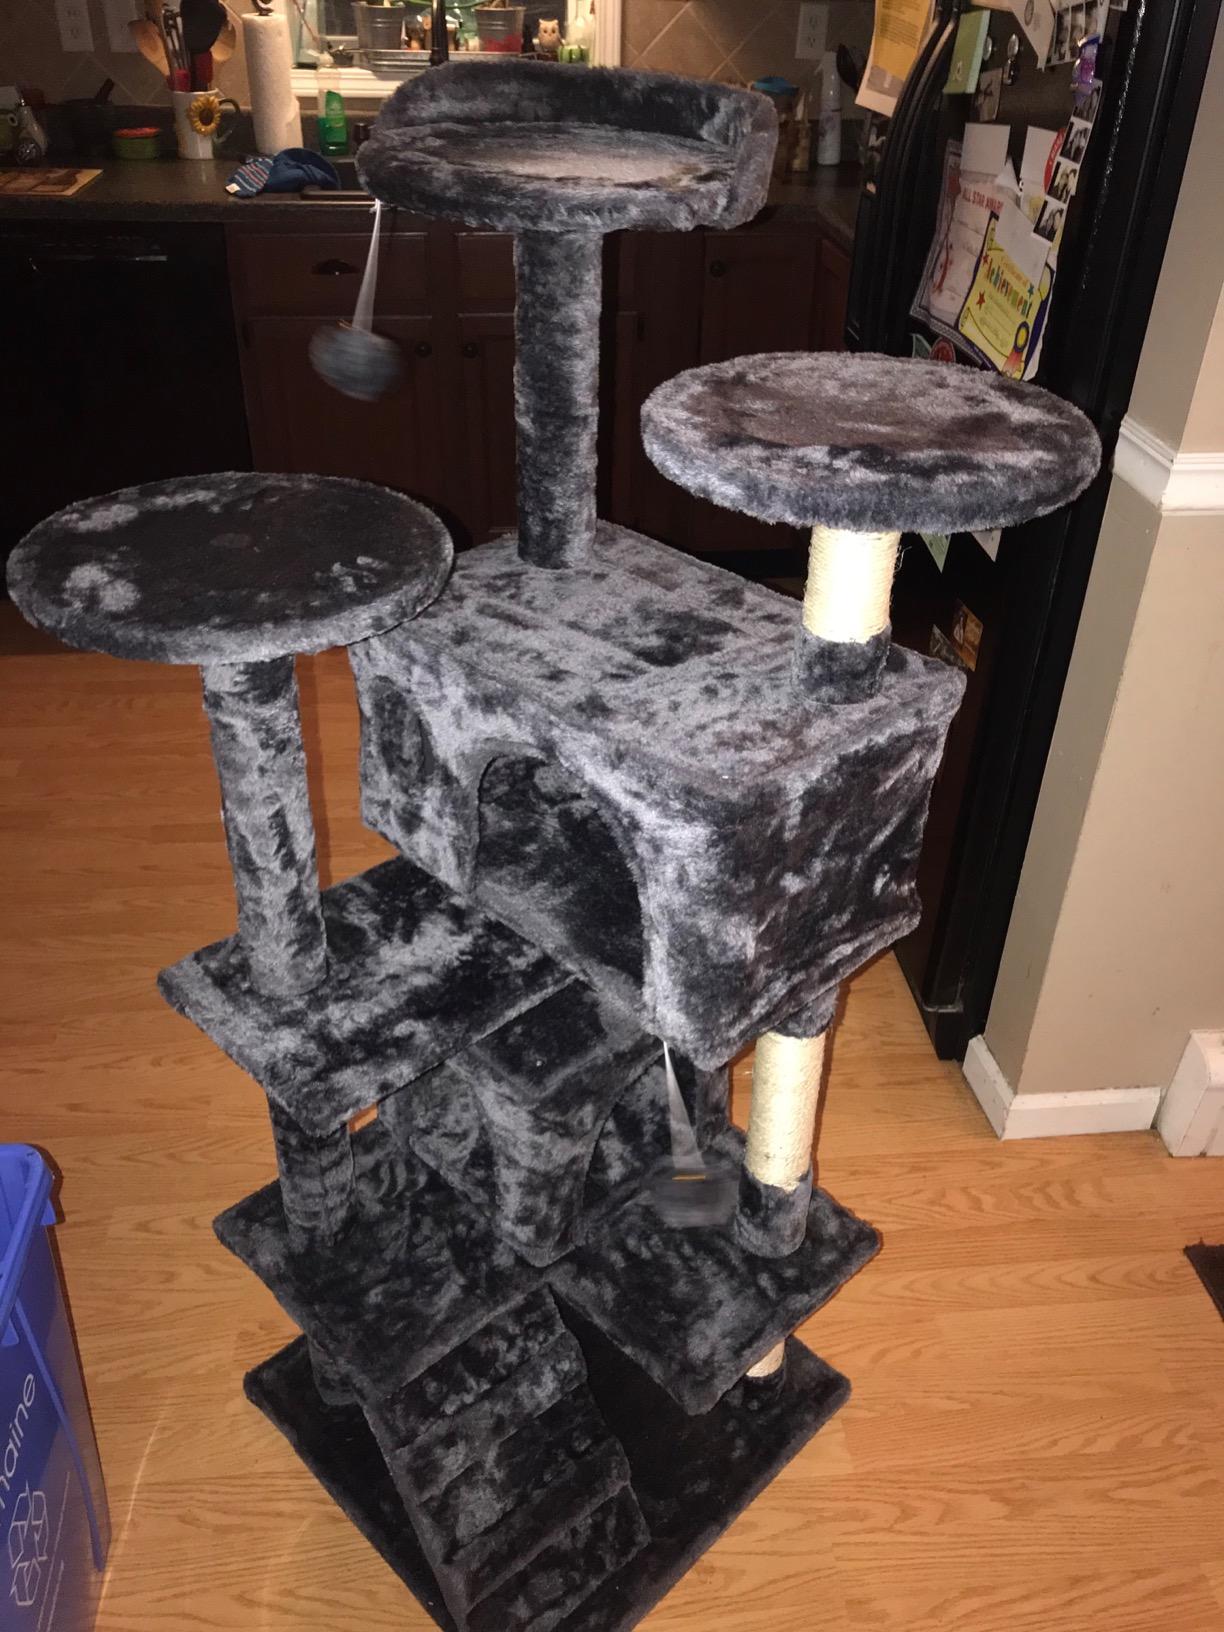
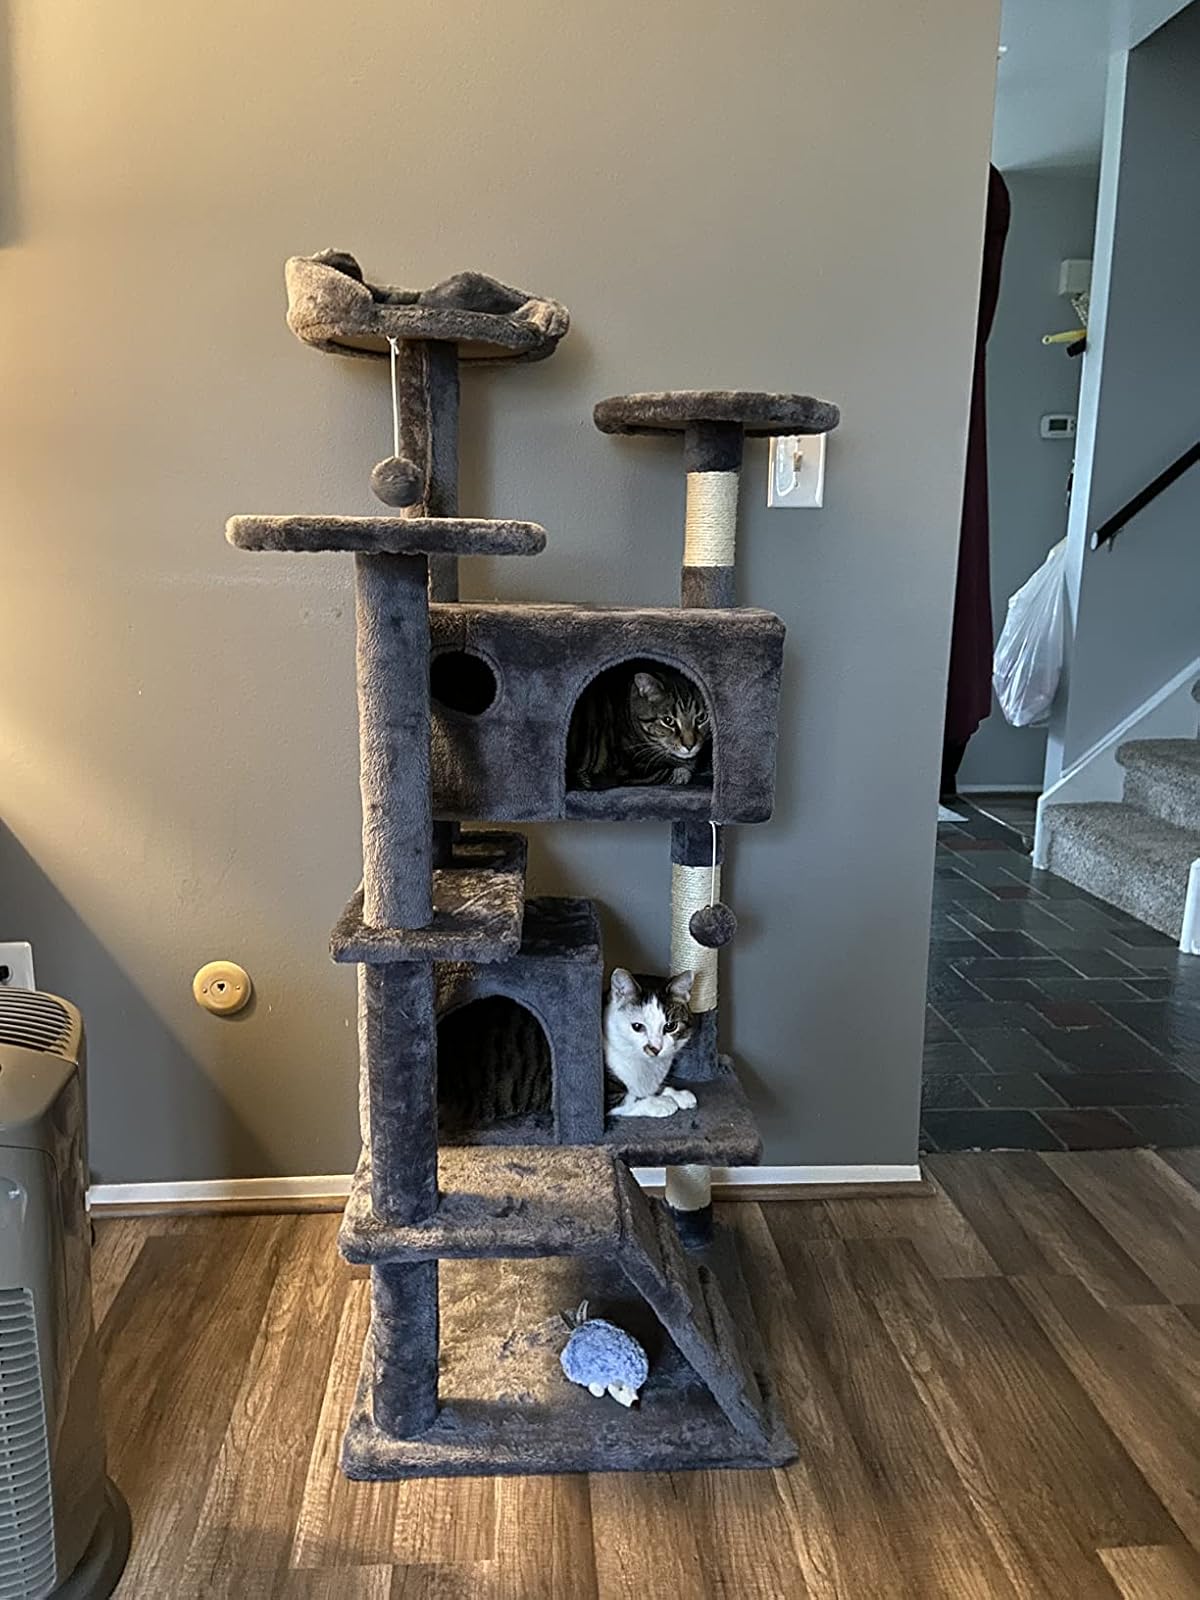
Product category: items_cat tree
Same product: yes